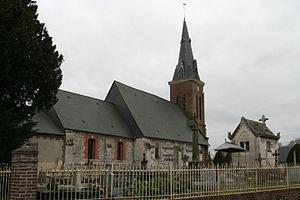
Église Saint-Pierre du Theil-en-Auge.
Le Theil-en-Auge est une commune française située dans le département du Calvados en région Normandie, peuplée de 186 habitants.